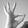
ASL letter: F